Embarked aviation issue

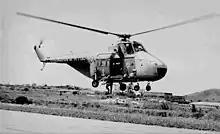
Naval Aviation's S-55, the same model as the helicopter strafed on land in the incident

As the corporations of the Armed Forces had a high degree of autonomy, the Navy was able to act autonomously. It acquired aircraft covertly, taking advantage of the Naval Fund. Personnel instruction continued in parallel to the purchases. The FAB monitored all the Navy's aeronautical acquisitions and threatened the suppliers that served the MB with retaliation. As the aircraft were not recognized by the FAB, air traffic control reported a risk to flight safety in Rio de Janeiro whenever they flew, calling them "unidentified objects".